Isidor Straus

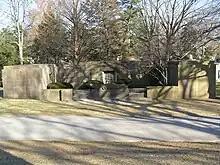
The gravesite of Isidor Straus in Woodlawn Cemetery

Straus served as a U.S. Congressman from January 30, 1894, to March 3, 1895, representing New York's 15th congressional district as a Democrat. He won a special election in January 1894 to complete the term of Ashbel P. Fitch, who had resigned to become New York City Comptroller. During his one-year term, Straus was a champion of tariff reform, opposing the high rates of the McKinley Tariff and collaborating with West Virginia Congressman William Lyne Wilson on the Wilson–Gorman Tariff Act. Straus did not run for re-election in the general election of November 1894.